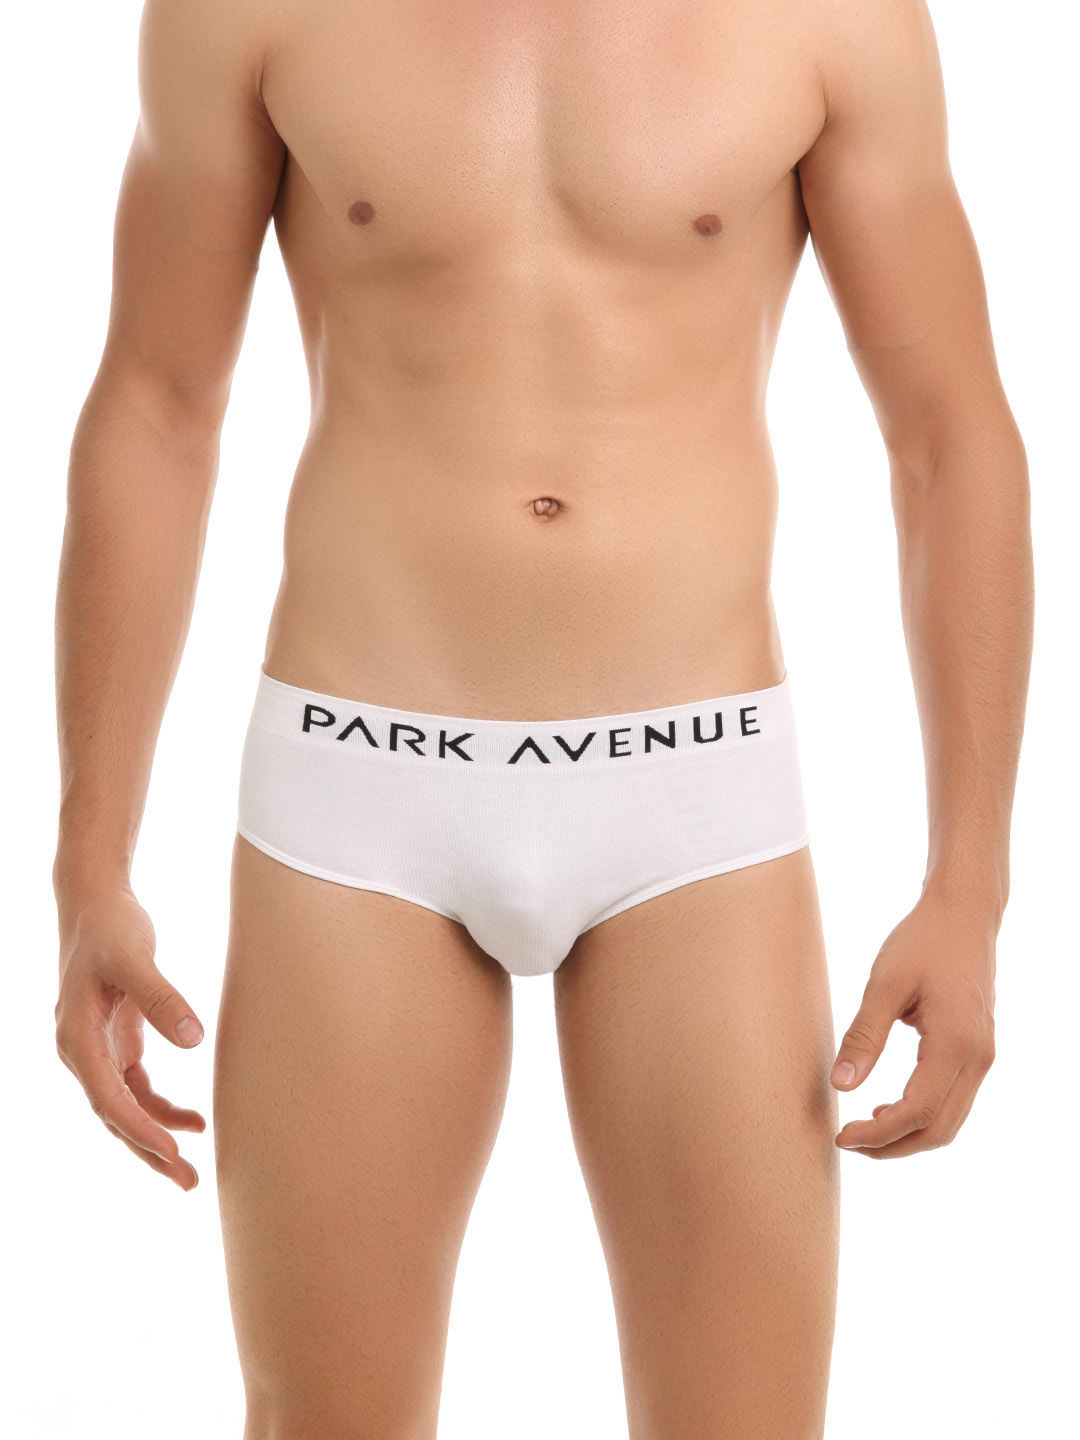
Park Avenue Men White Briefs
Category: Apparel / Innerwear / Briefs
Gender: Men
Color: White
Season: Summer 2016
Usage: Casual